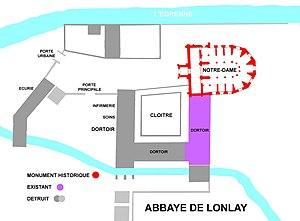
L'abbaye Sainte-Marie de Lonlay est une abbaye bénédictine du XIᵉ siècle située à Lonlay-l'Abbaye, dans le département français de l'Orne. Elle est classée au titre des monuments historiques depuis 1931.